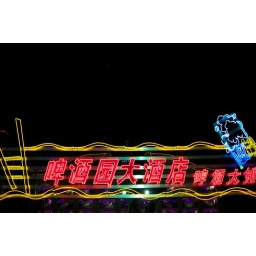
Qingdao (Tsingtao) Beer is the most famous in China. Here's a big sign for it, on the most famous beer/restaurant street in Qingdao.